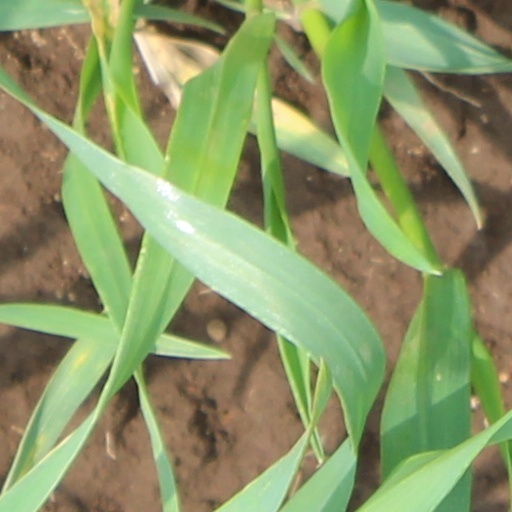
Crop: wheat